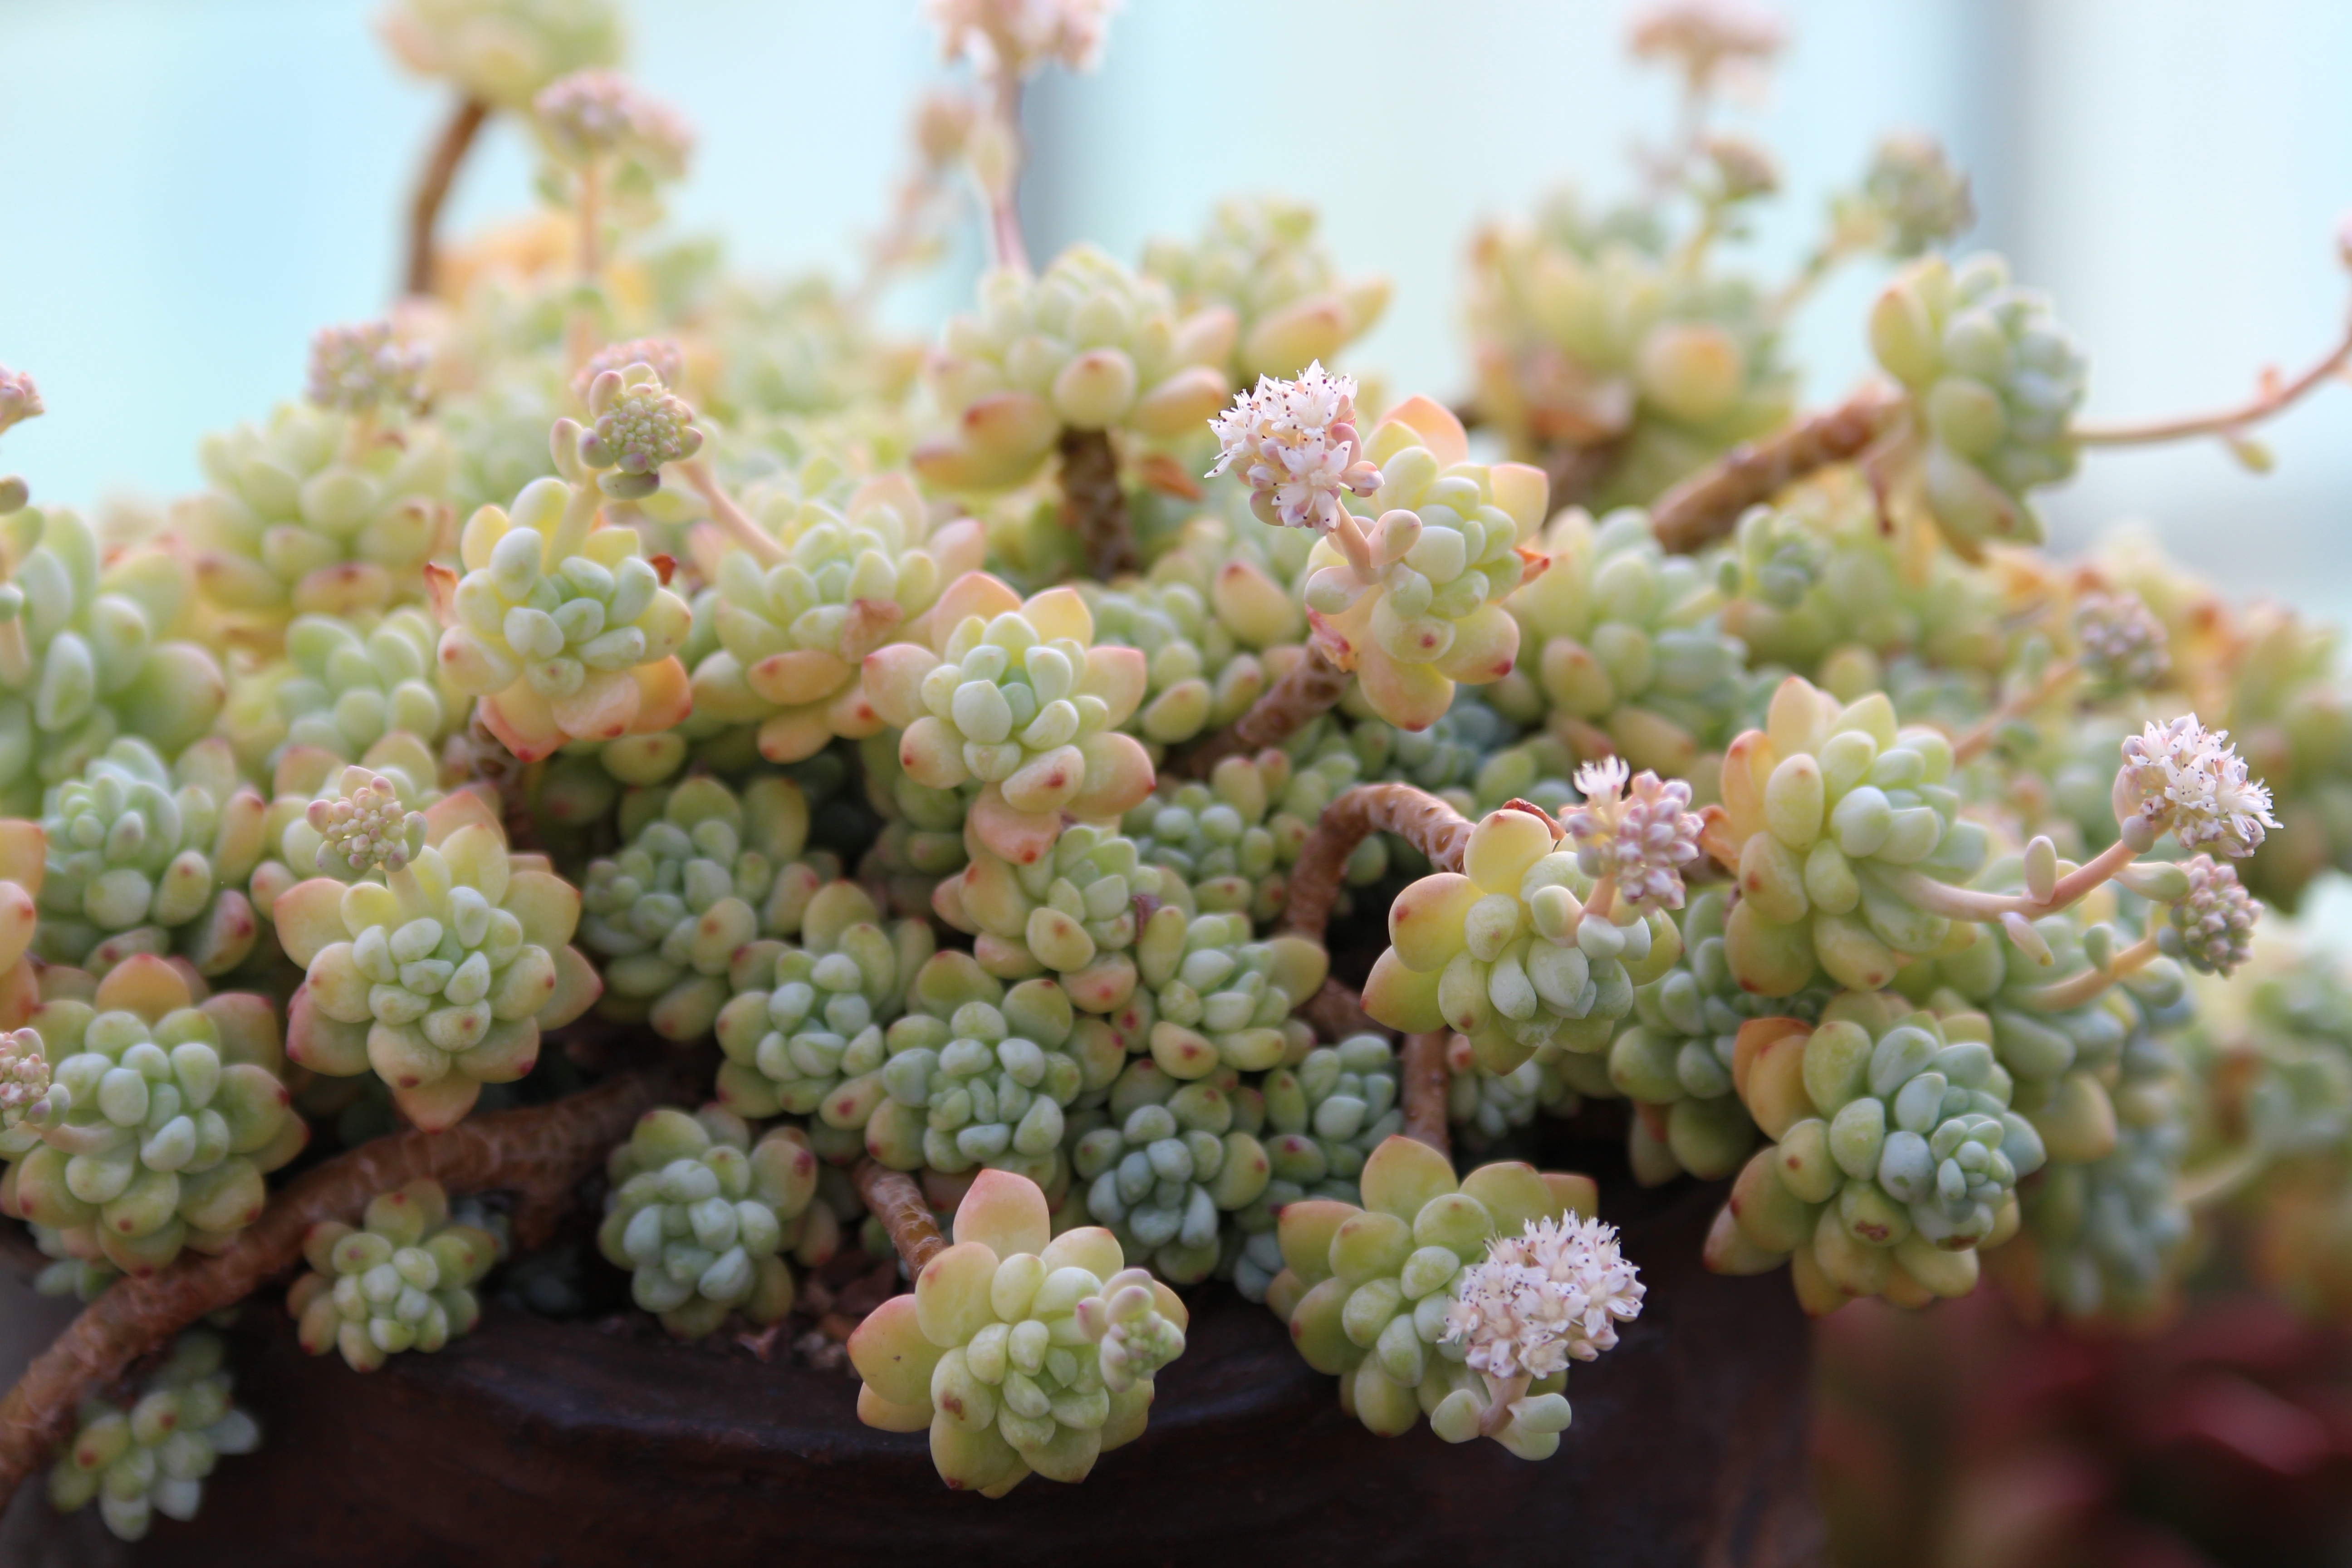
nature, cactus, plant, fruit, flower, food, produce, succulent, garden, flora, greenhouse, potted plant, plants, flowers, shrub, makro, botanical garden, flowering plant, affix, a flower garden, a fleshy plant, fleshy in this, mini potted, land plant